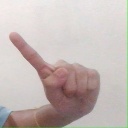
अक्षर: ए